Constitution of the German Empire

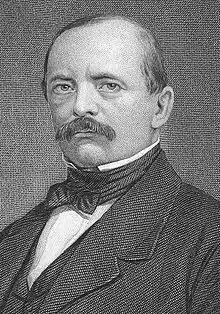
Chancellor Otto von Bismarck, the architect of the Constitution of the German Empire, in 1873

The emperor exercised his powers with the assistance of the chancellor of the Empire, whom he appointed. The chancellor presided over the Bundesrat and supervised the conduct of its business. He had the right to delegate the power to represent him to any member of the Bundesrat. (Article 15)